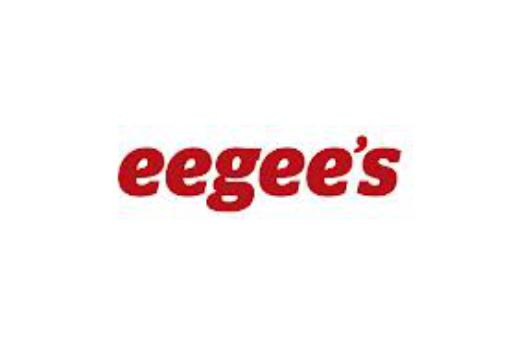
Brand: Eegee's
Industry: Food